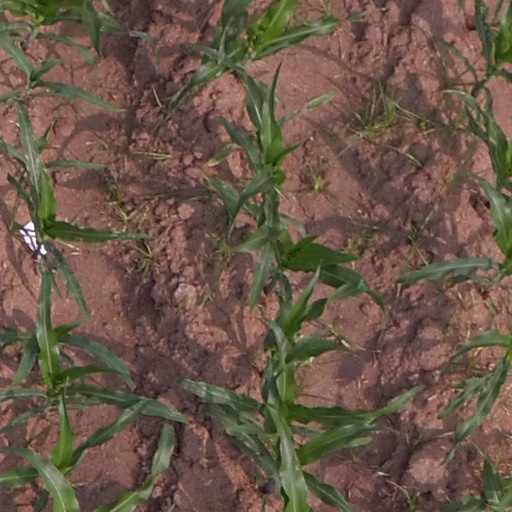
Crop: maize; corn